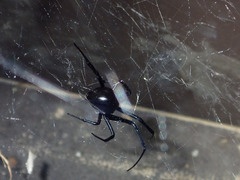
Species: Lactrodectus_hesperus